Platform chassis

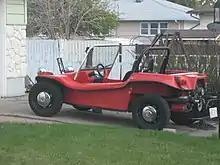
VW Dune Buggy

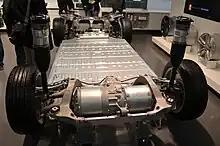
Tesla S platform

A platform chassis is a form of vehicle frame / automobile chassis, constructed as a flat plate or platform, sometimes integrating a backbone or frame-structure with a vehicle's floor-pan.